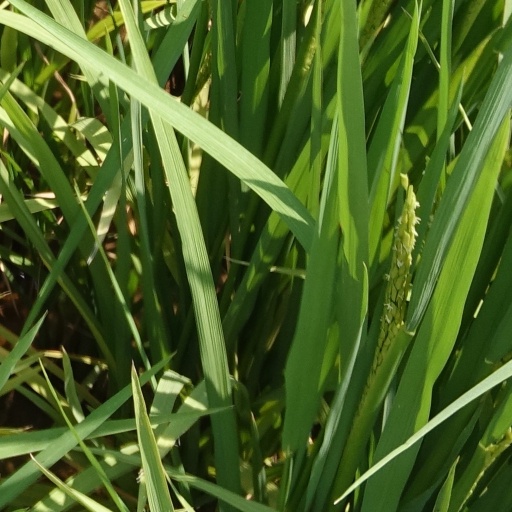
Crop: rice